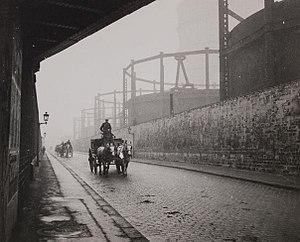
Paris, rue de l'Evangile, gazomètres
La rue de l'Évangile est une voie de Paris, en France.